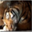
Label: tiger